División Minúscula

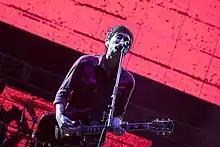

División Minúscula (Spanish for "Minuscule Division") is a Mexican rock band from Matamoros, Tamaulipas.